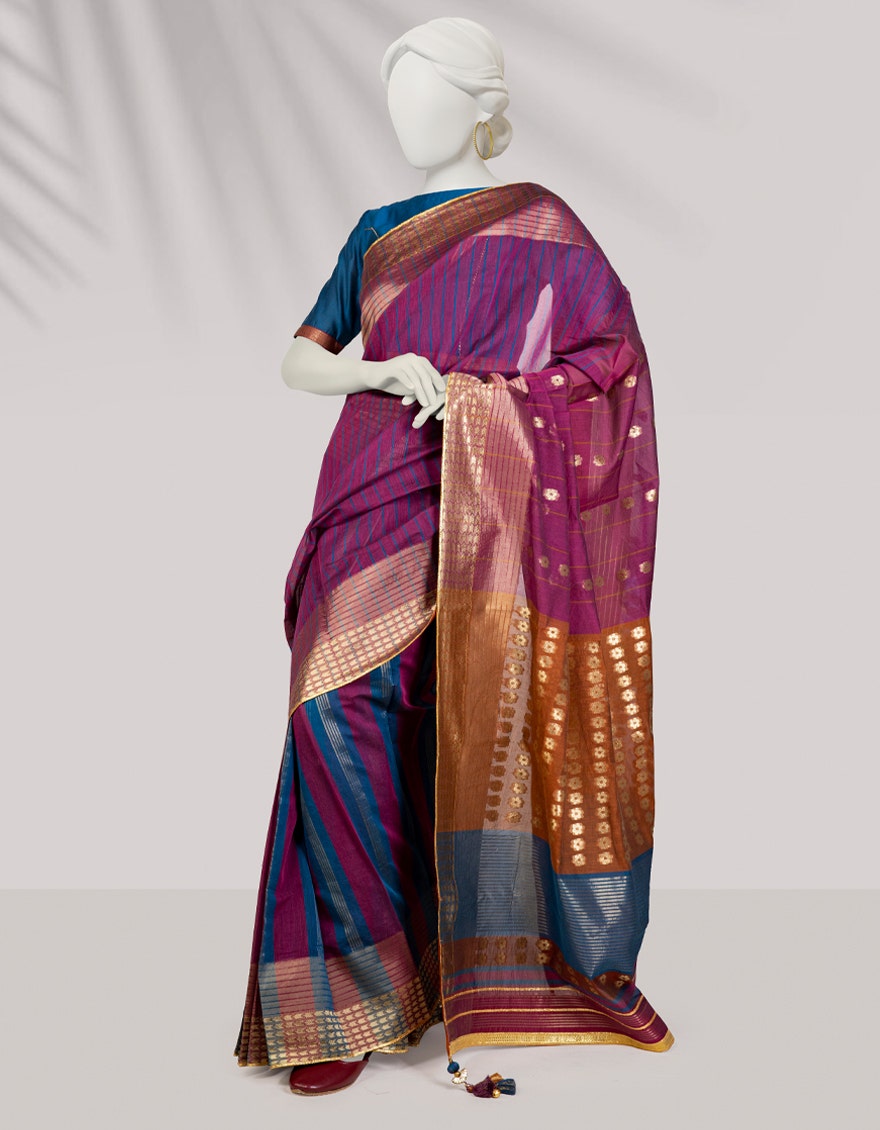
purple multi silk saree